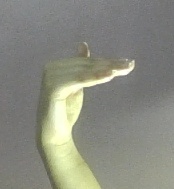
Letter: khaa